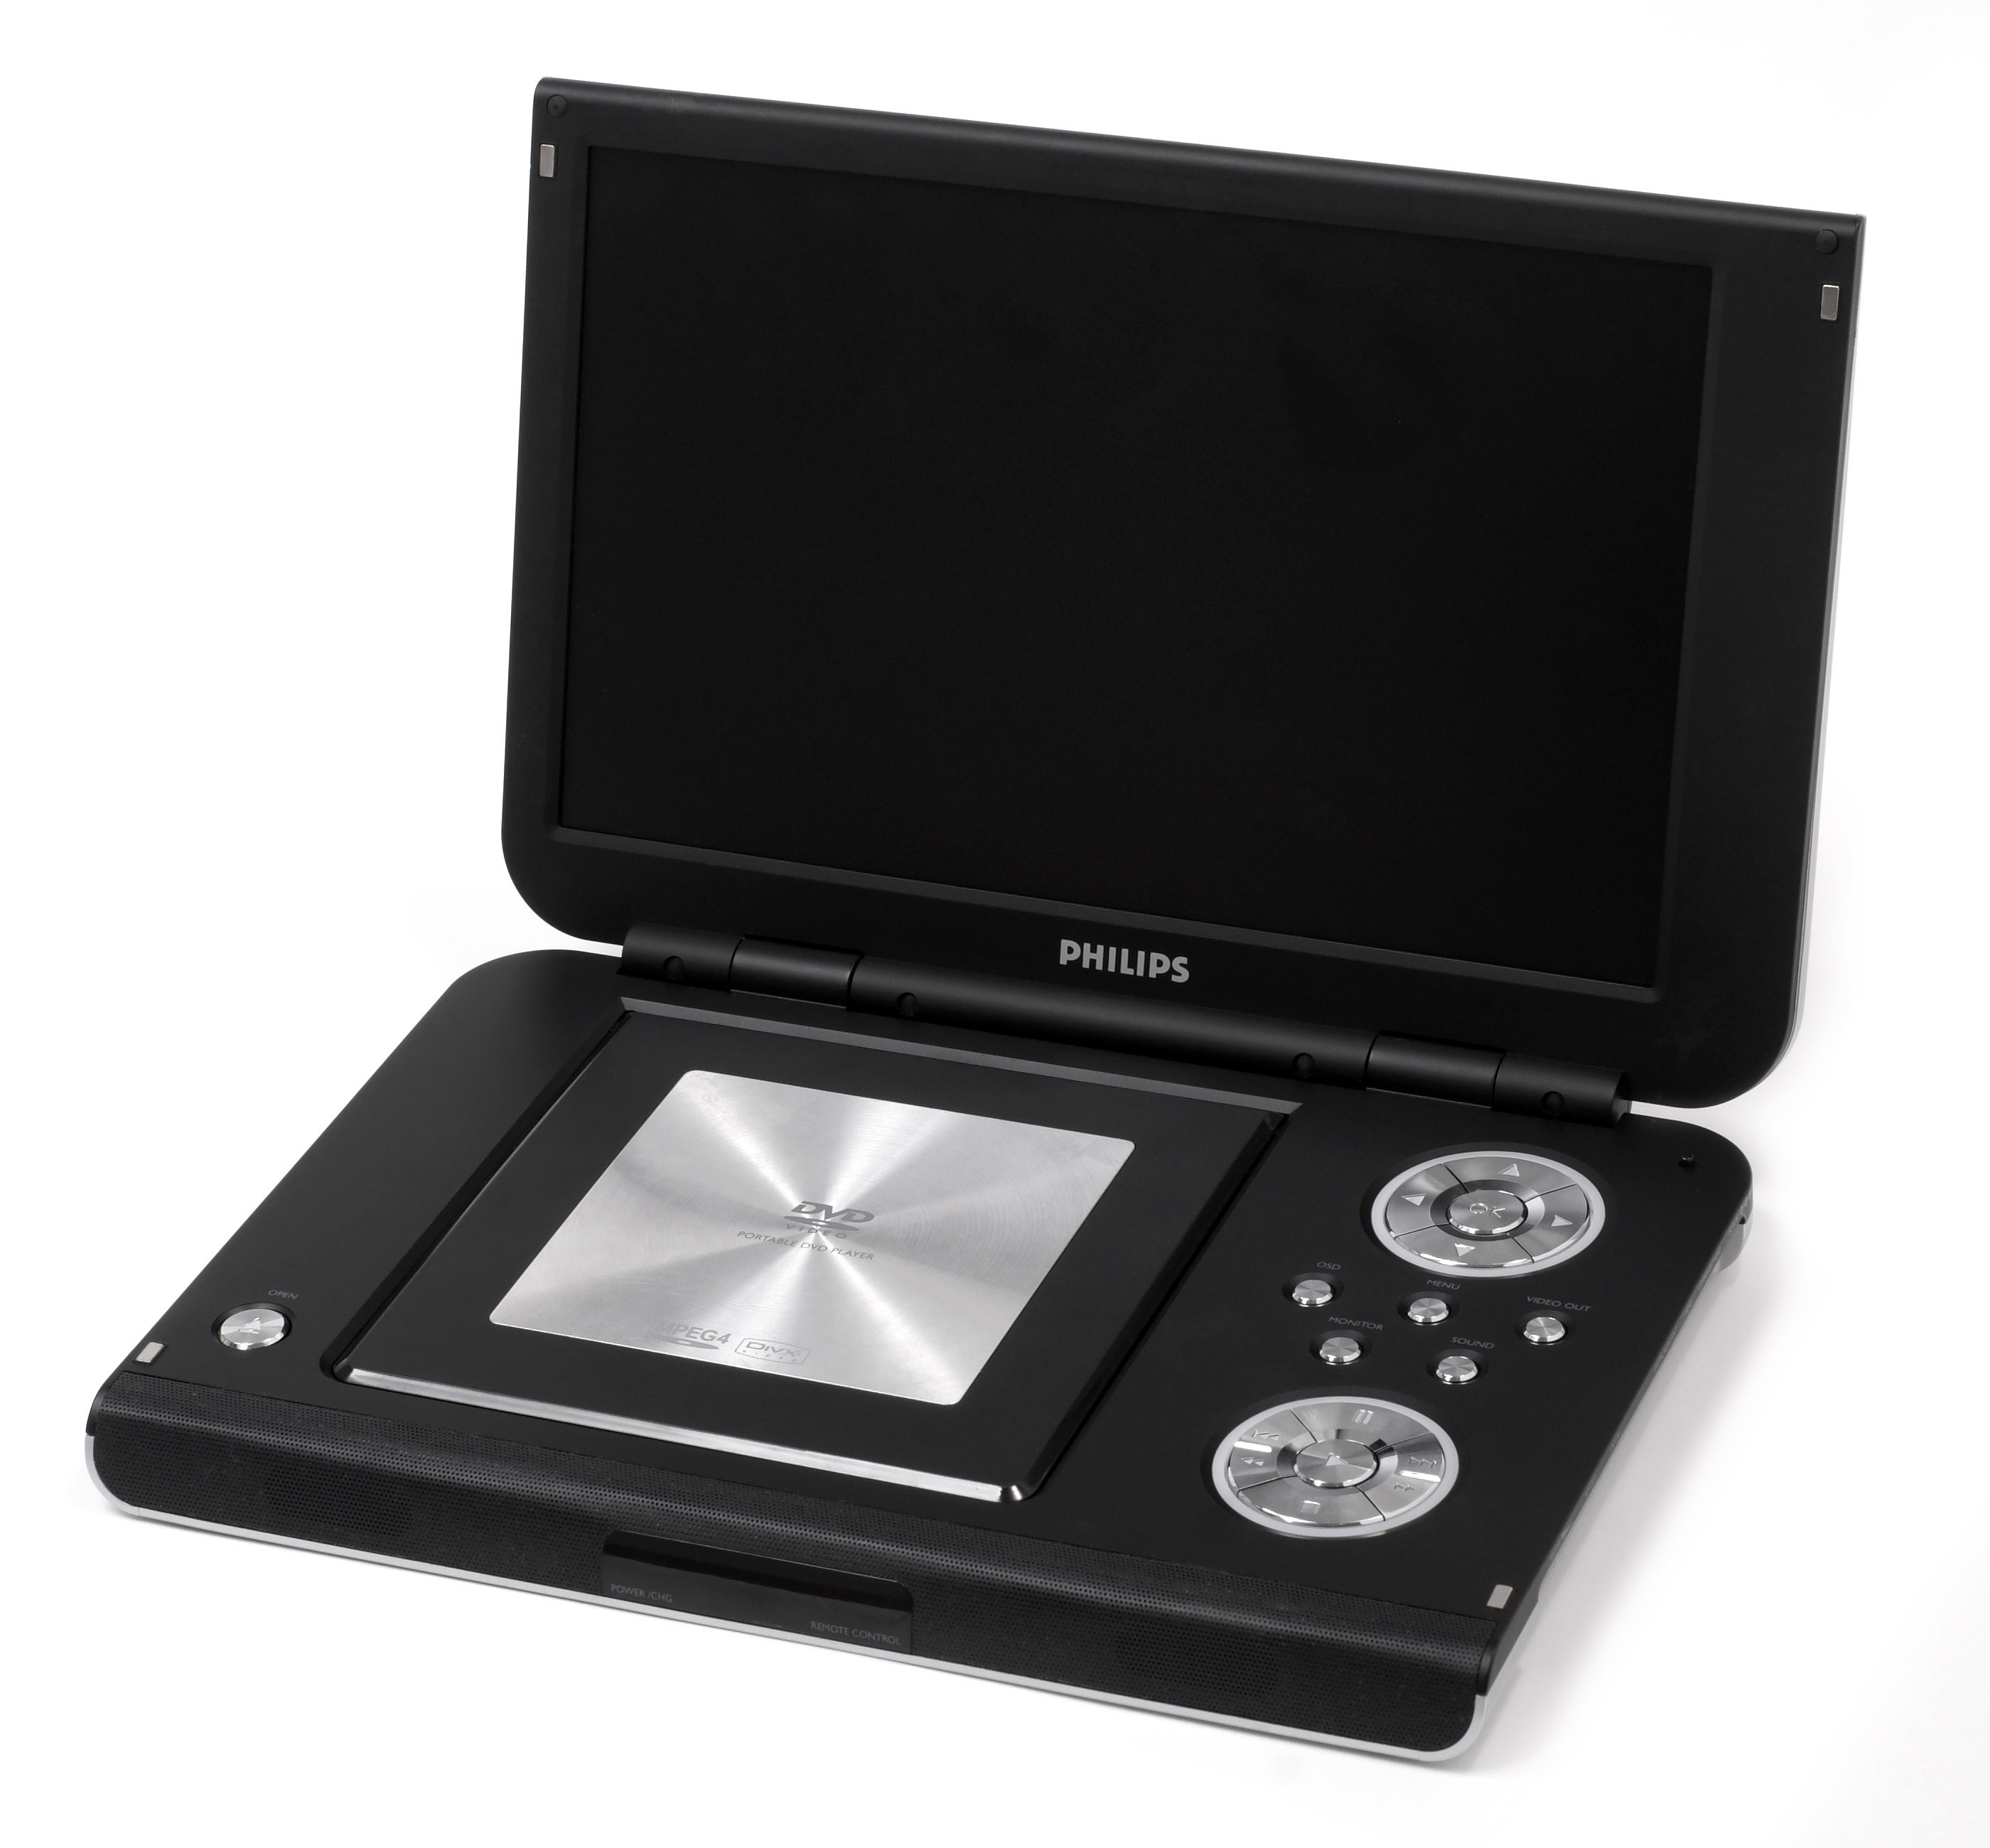
technology, player, product, electronics, eye, dvd, multimedia, portable, philips, media player